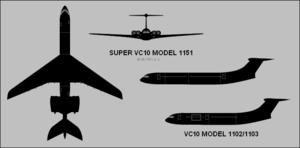
Le Vickers VC-10 est un avion de ligne quadri-réacteur britannique des années 1960. Le VC-10 vola pour la première fois le 29 juin 1962.